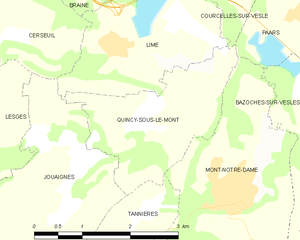
Carte des communes françaises: Quincy-sous-le-Mont